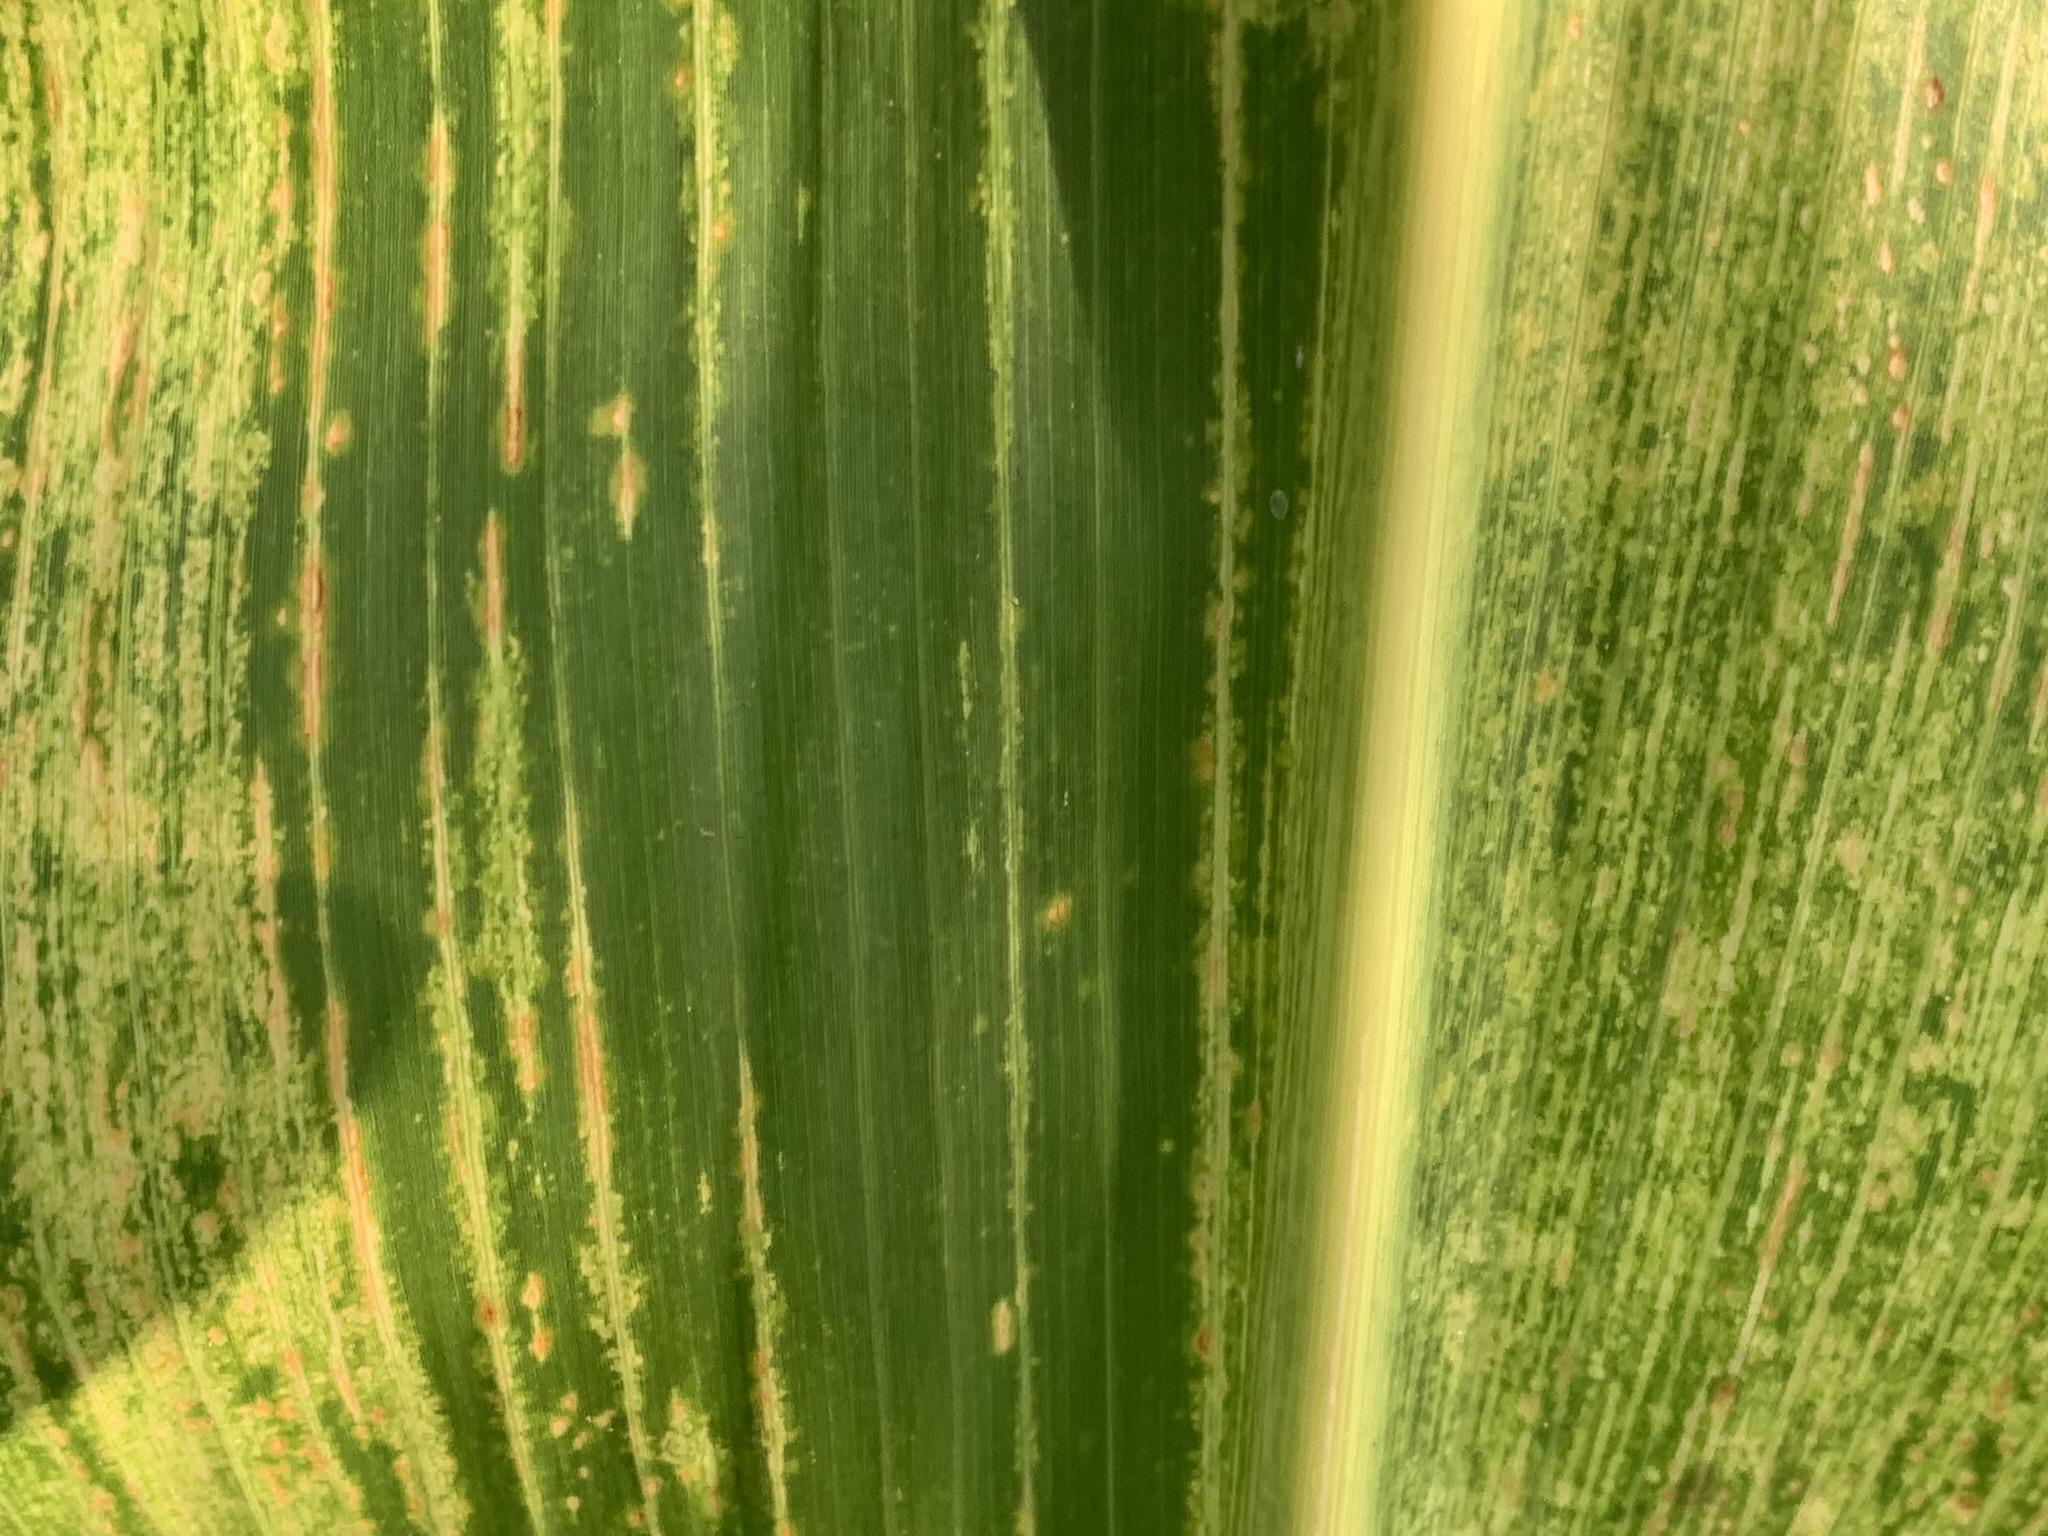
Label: MSV